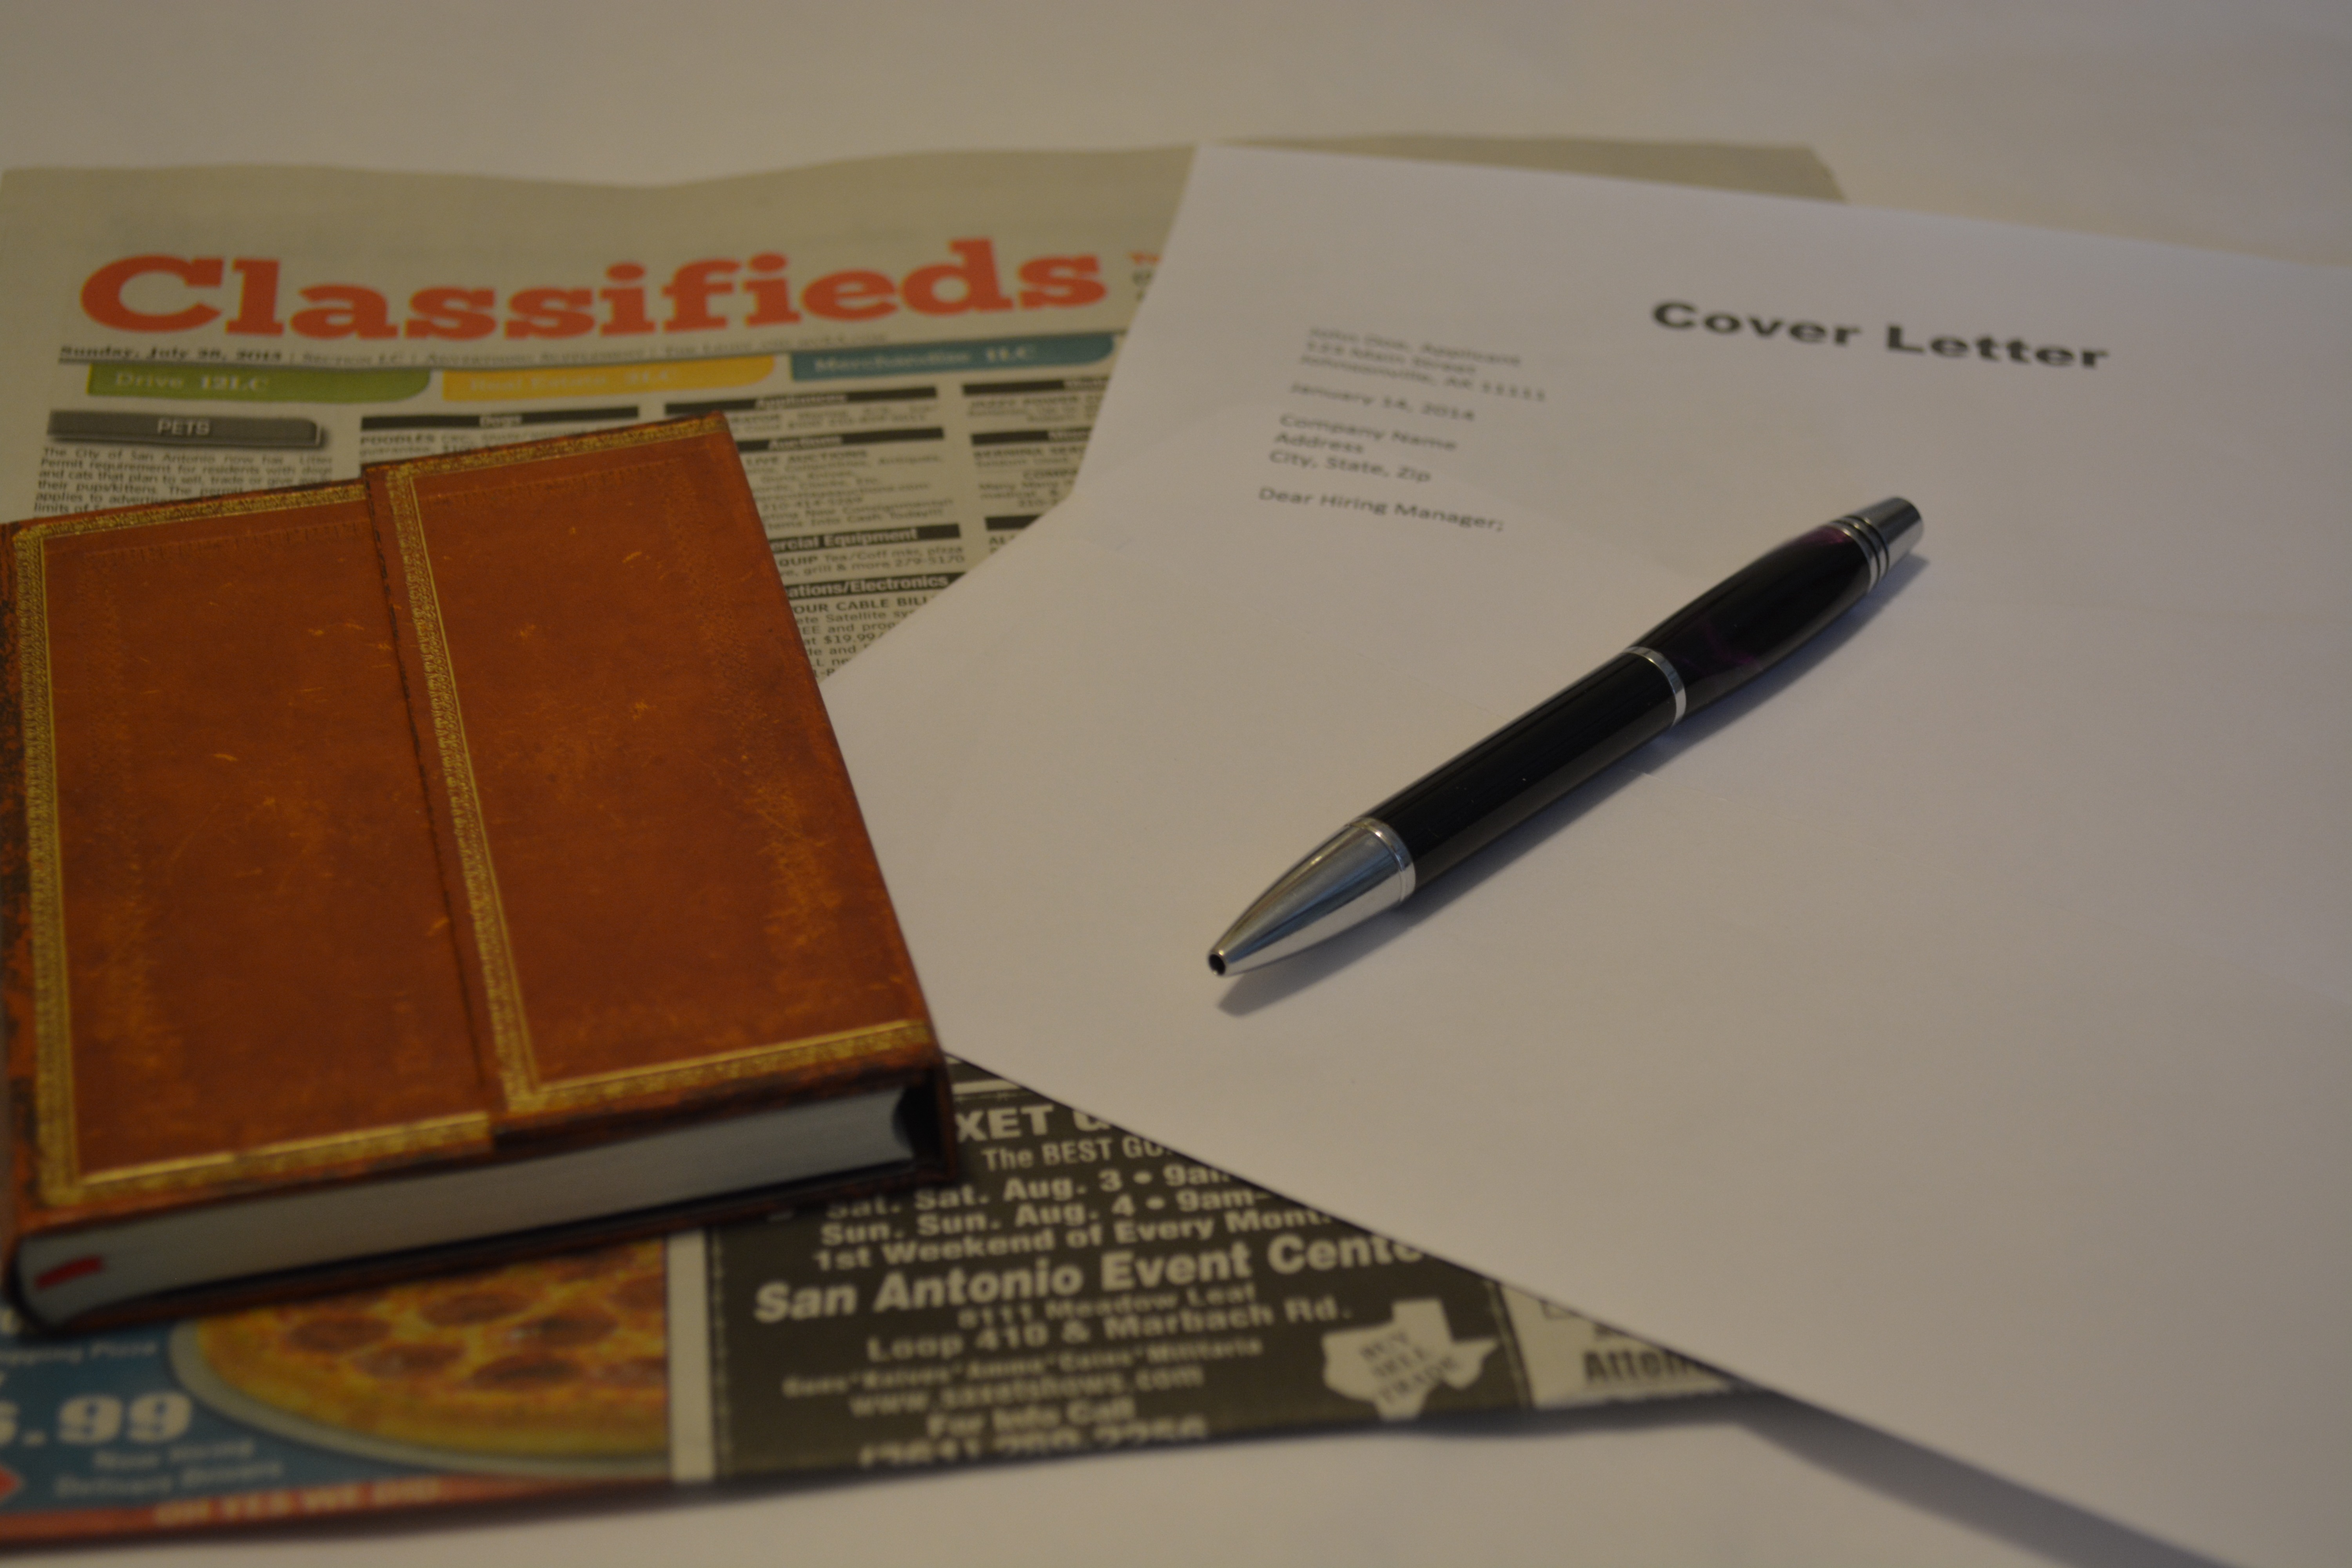
writing, work, brand, document, career, job search, resume, job hunting, seeking employment